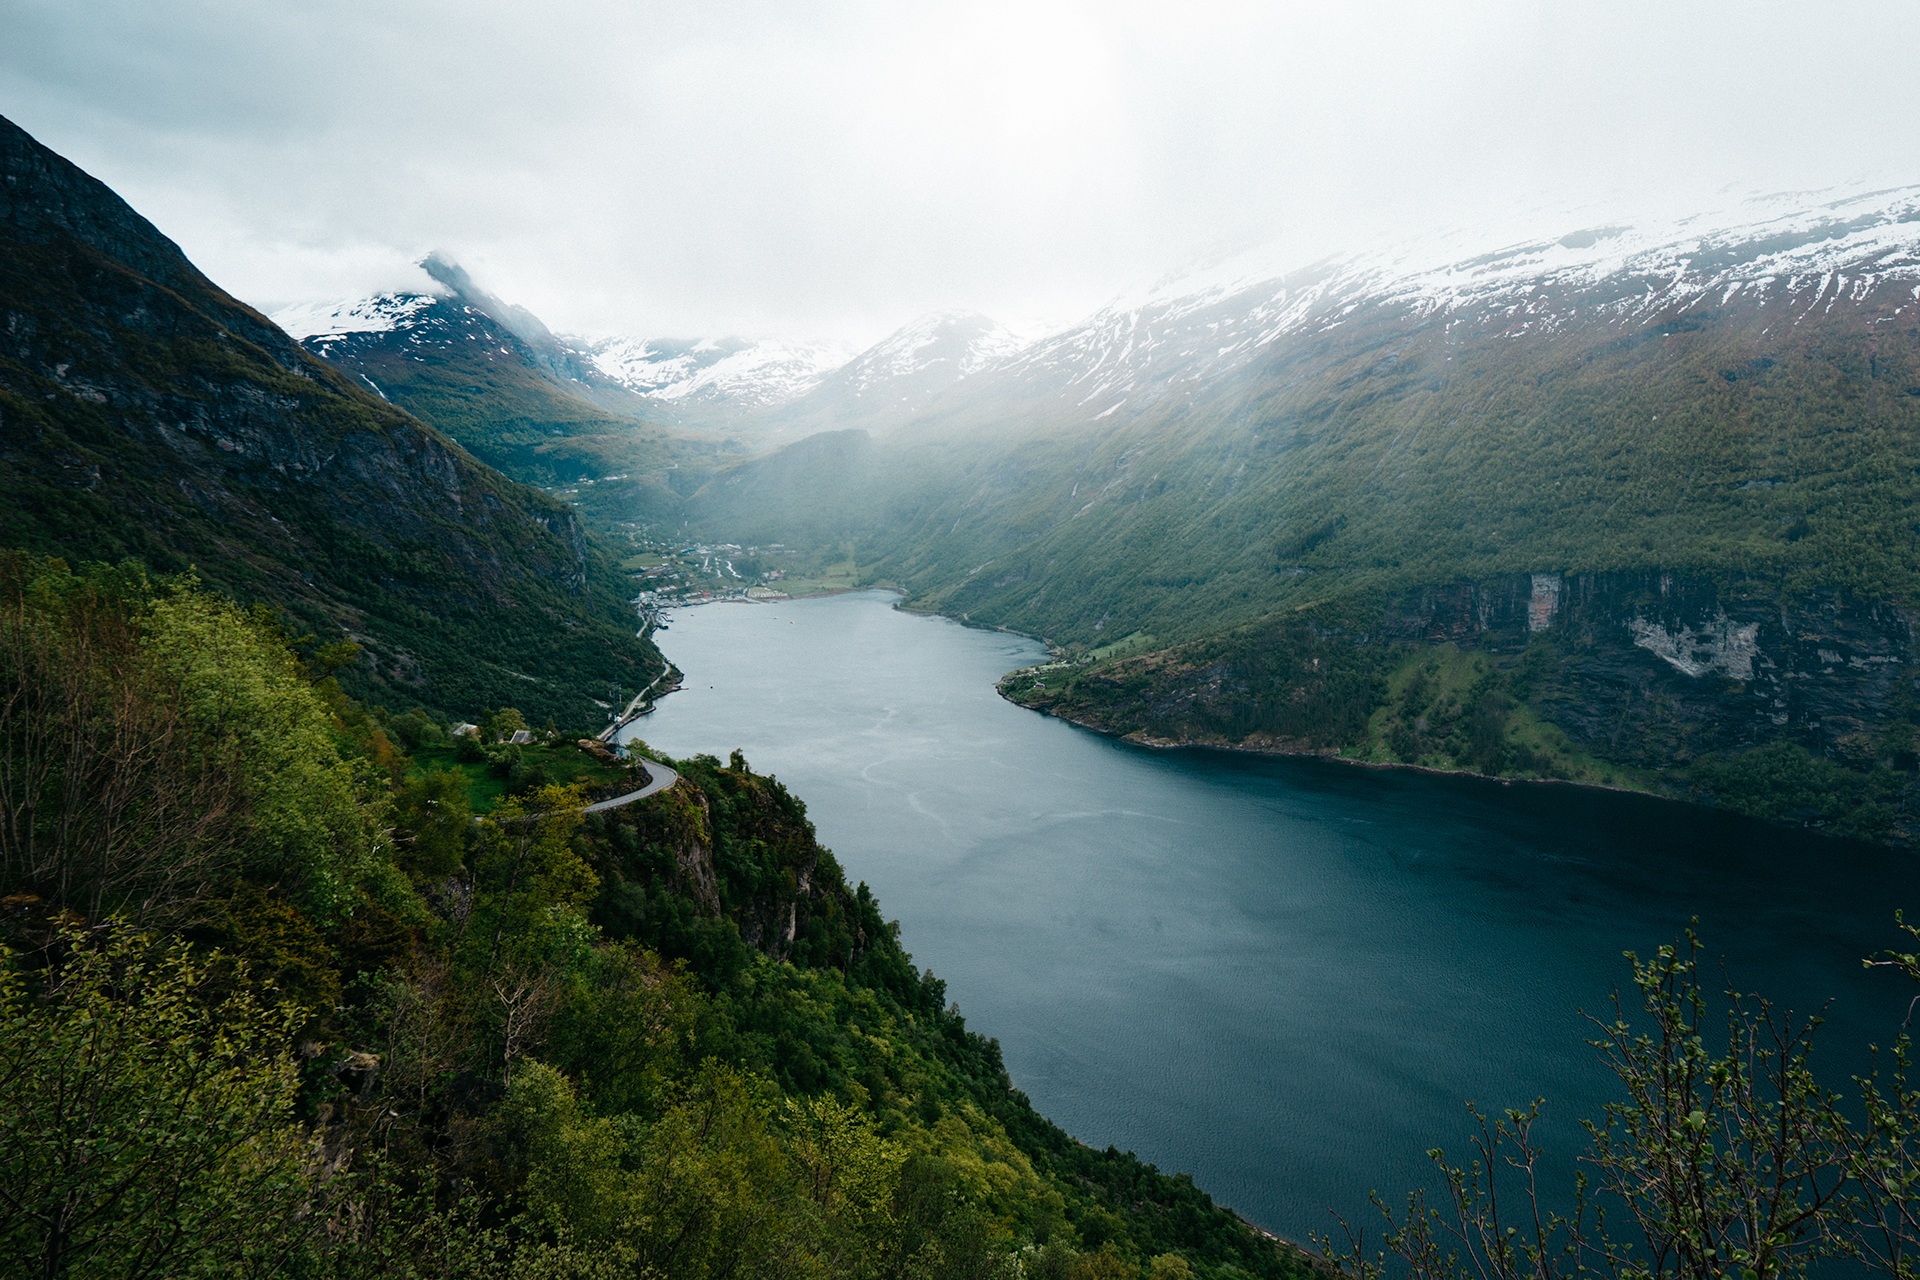
landscape, water, nature, forest, mountain, snow, sky, fog, lake, adventure, river, mountain range, green, fjord, reservoir, body of water, trees, outdoors, mountains, alps, peaks, loch, landform, mountain pass, geographical feature, atmospheric phenomenon, mountainous landforms, glacial landform